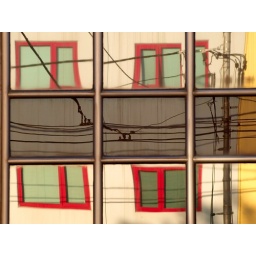
Reflections of No 258 Swanston Street, Melbourne in the office building on the other side of the road.